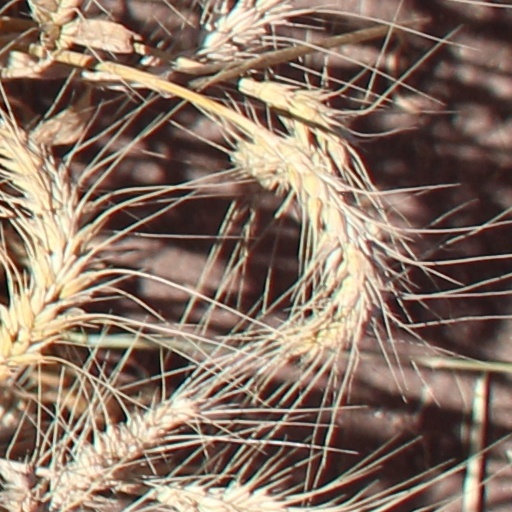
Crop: wheat